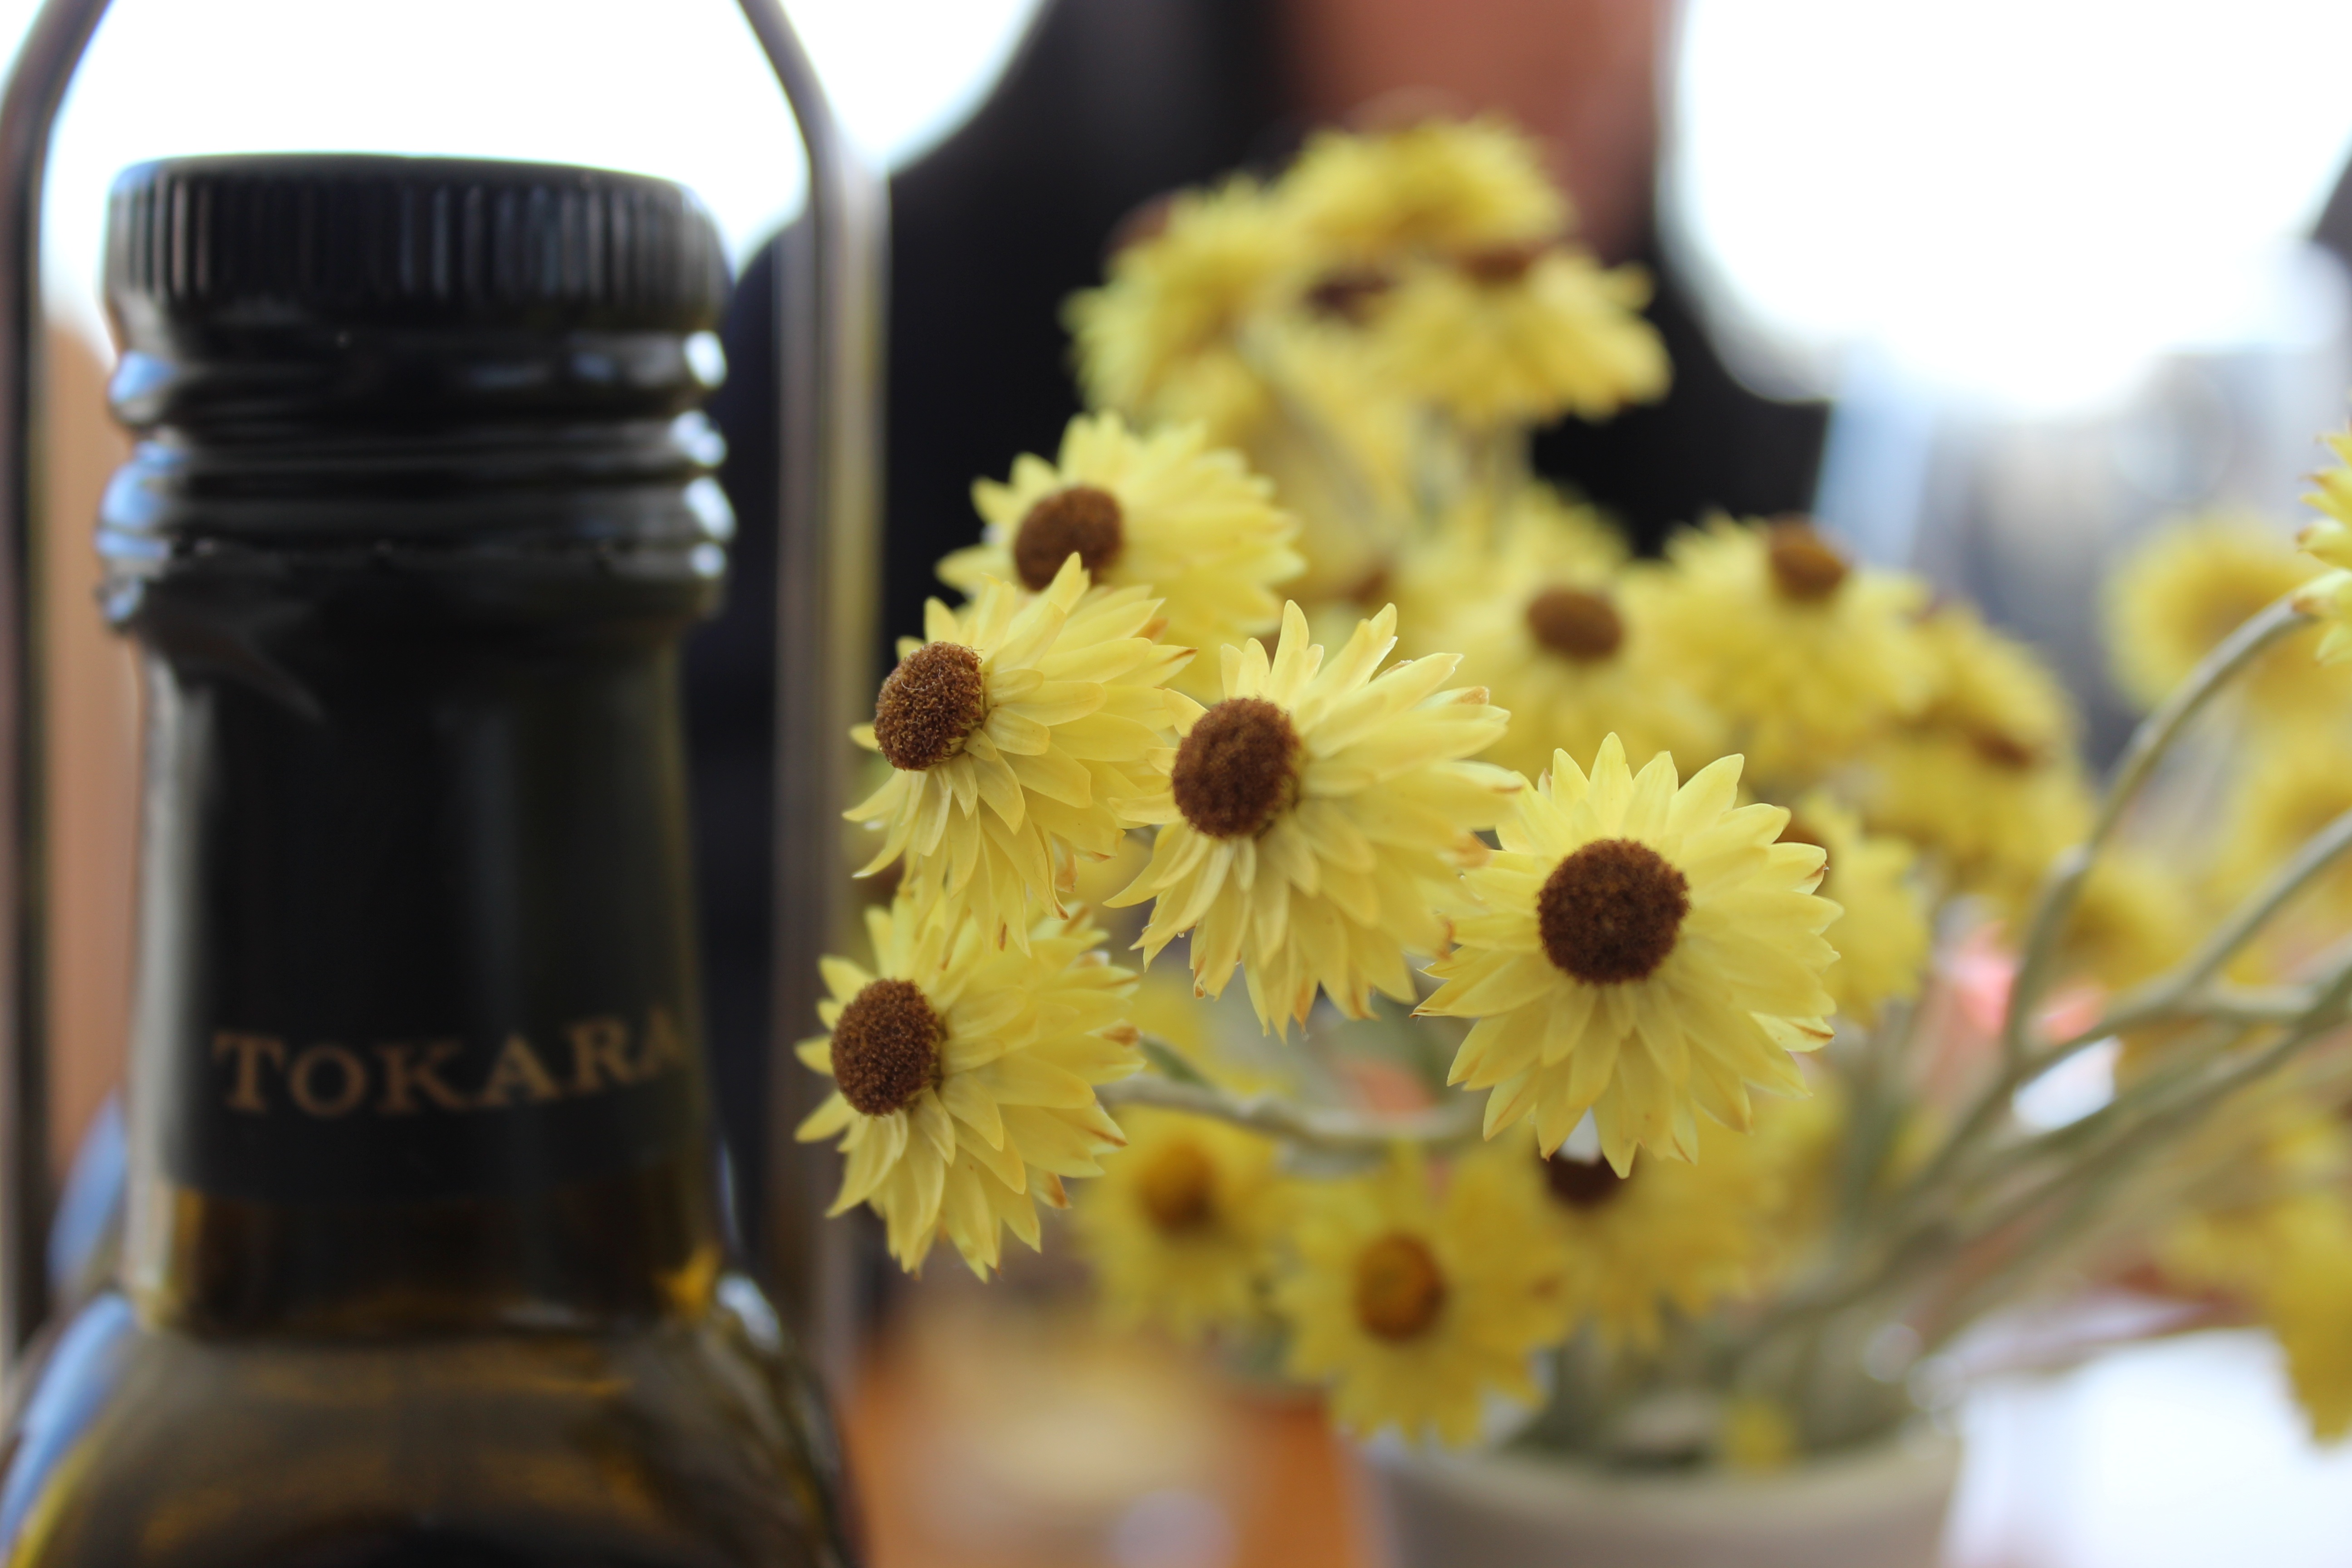
plant, grape, vineyard, wine, farm, countryside, flower, summer, food, harvest, bottle, yellow, winery, tokara, flowering plant, land plant, fowers